Century egg
Also known as:
ar - Arabic: بيض القرن
arz - Egyptian Arabic: بيض القرن
be - Belarusian: Стагадовае яйка
bg - Bulgarian: Вековно яйце
bn - Bangla: শতবর্ষী ডিম
ca - Catalan: Ou centenari
cs - Czech: Stoleté vejce
da - Danish: Tusindårsæg
de - German: Tausendjährige Eier
en-simple - Simple English: Century egg
es - Spanish: Huevo centenario
fa - Persian: تخم‌مرغ صدساله
fi - Finnish: Tuhatvuotinen muna
fr - French: Œuf de cent ans
ha - Hausa: Century eggs
he - Hebrew: ביצת מאה השנים
hu - Hungarian: Száznapos tojás
hy - Armenian: Հարյուրամյա ձու
id - Indonesian: Telur bitan
it - Italian: Uovo centenario
ja - Japanese: 皮蛋
jv - Javanese: Endhog abad
ko - Korean: 피단
lb - Luxembourgish: Dausendjäregt Ee
lt - Lithuanian: Amžiaus kiaušinis
ml - Malayalam: സെഞ്ചുറി എഗ്
ms - Malay: Telur padi
nan - Minnan: Phî-tàn
nb - Norwegian Bokmål: Tusenårsegg
nl - Dutch: Duizendjarig ei
pl - Polish: Stuletnie jaja
pt - Portuguese: Ovo centenário
ro - Romanian: Ou centenar
ru - Russian: Столетнее яйцо
sv - Swedish: Tusenåriga ägg
ta - Tamil: நூற்றாண்டு முட்டை
th - Thai: ไข่เยี่ยวม้า
tr - Turkish: Yüzyıl yumurtası
uk - Ukrainian: Сторічні яйця
ur - Urdu: سینچری ایگ
vi - Vietnamese: Trứng vịt bắc thảo
wuu - Wu: 皮蛋
yue - Cantonese: 皮蛋
zh - Chinese: 皮蛋
Category: egg (preserved egg)
Cuisine: Chinese
Associated cuisines: Chinese
Area: Hunan
Countries: China
Region: Eastern Asia

The dish is an egg-based culinary dish made by preserving duck, chicken, or quail eggs in a mixture of clay, ash, salt, quicklime, and rice hulls for several weeks to several months, depending on the processing method.

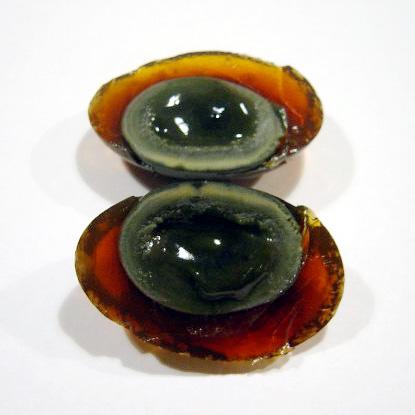
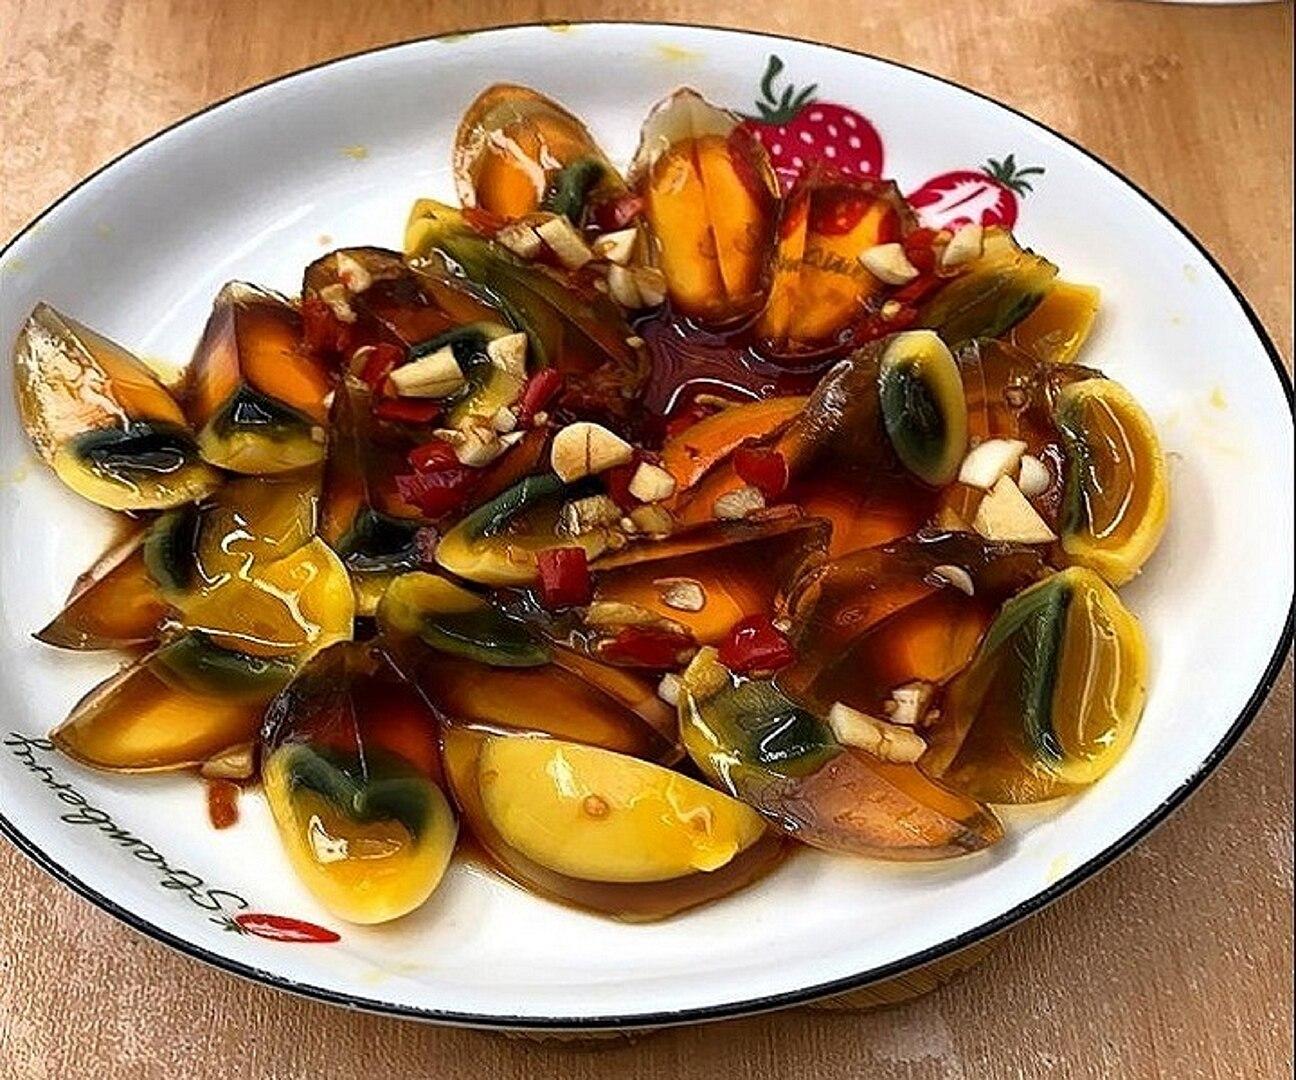
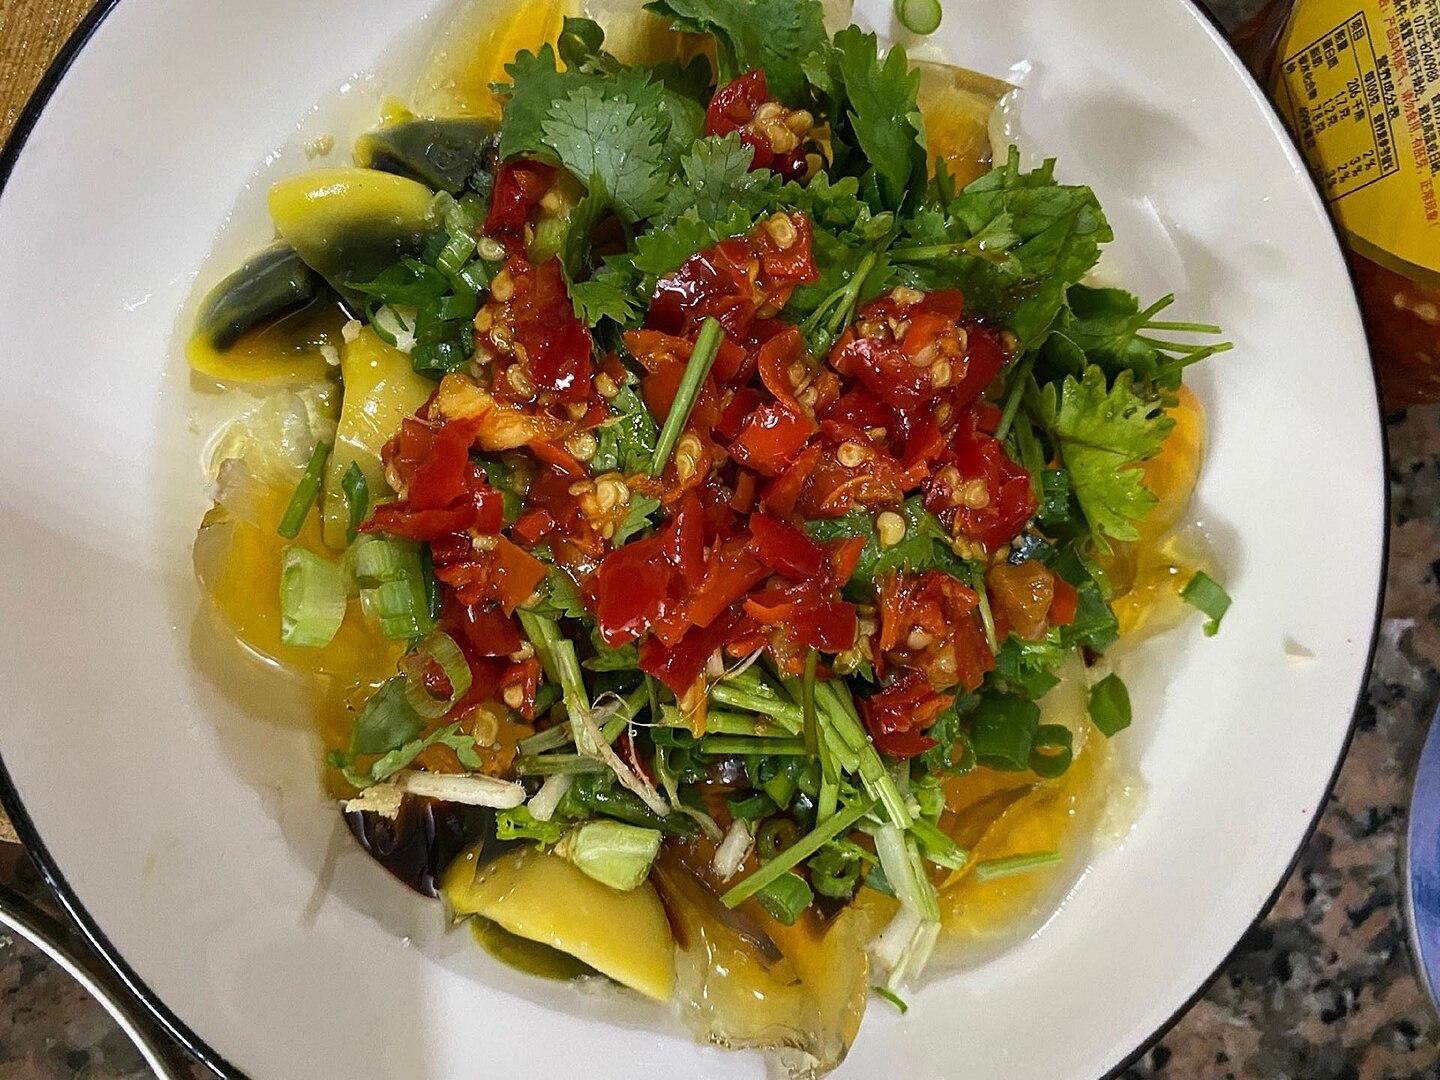
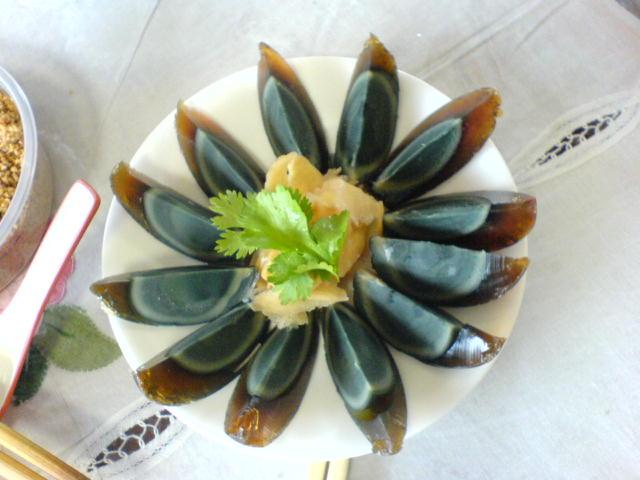